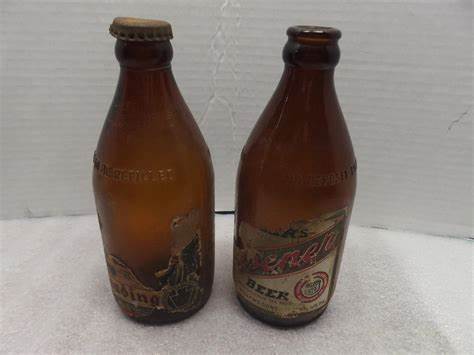
Waste category: glass